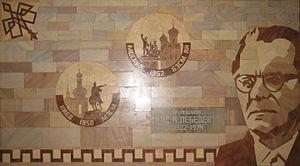
L'Institut de mécanique de précision et d'informatique Lebedev, affilié à l'académie des sciences de Russie, est un institut de recherche spécialisé dans le développement de :
Sergueï Alekseïevitch Lebedev est un électrotechnicien et automaticien russe, pionnier de l'informatique. Il est le frère de l'artiste Tatiana Mavrina.